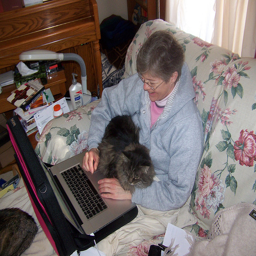
Woman uses a laptop while a cat sits on her lap.
A woman typing on her laptop seated on a flowery couch with a cat in her lap.
Woman sitting in overstuffed chair with laptop and cat on her lap.
WOMAN LAUGHING WHILE ON COMPUTER WITH CAT IN HER LAP
A cat lies on a woman's lap while she uses a laptop